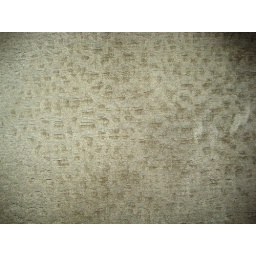
upholstery fabric for kitchen table chairs. inspired by Elise Blaha's &amp;quot;Get Crafty&amp;quot; workshop